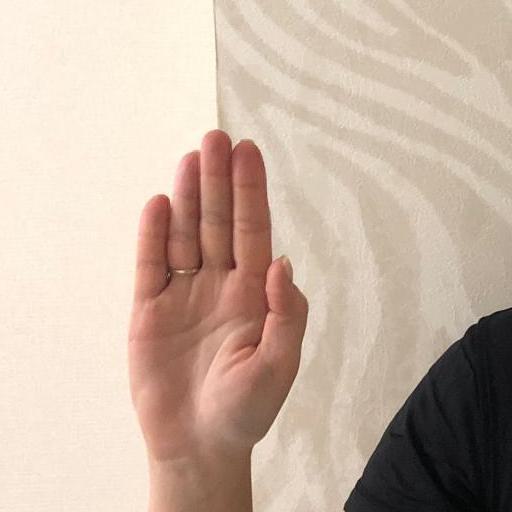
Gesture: stop